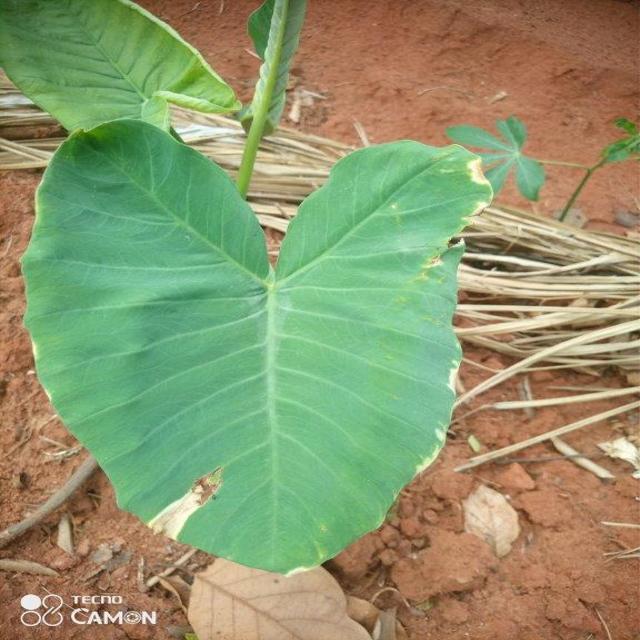
Label: Early_Blight